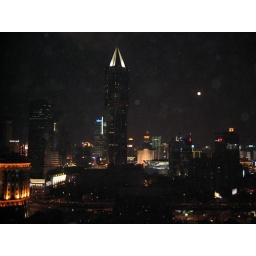
Looking out from Qinghai road in People's Square and Tomorrow's Square, also known as the tower of Mordor.